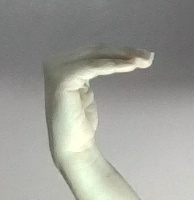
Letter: haa